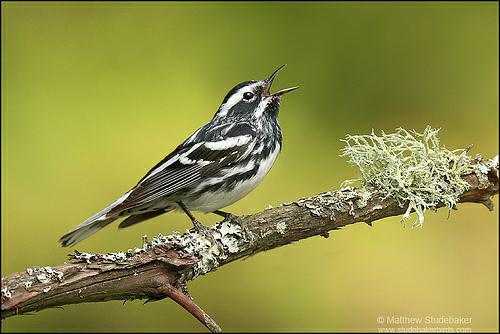
A photo of a black and white warbler